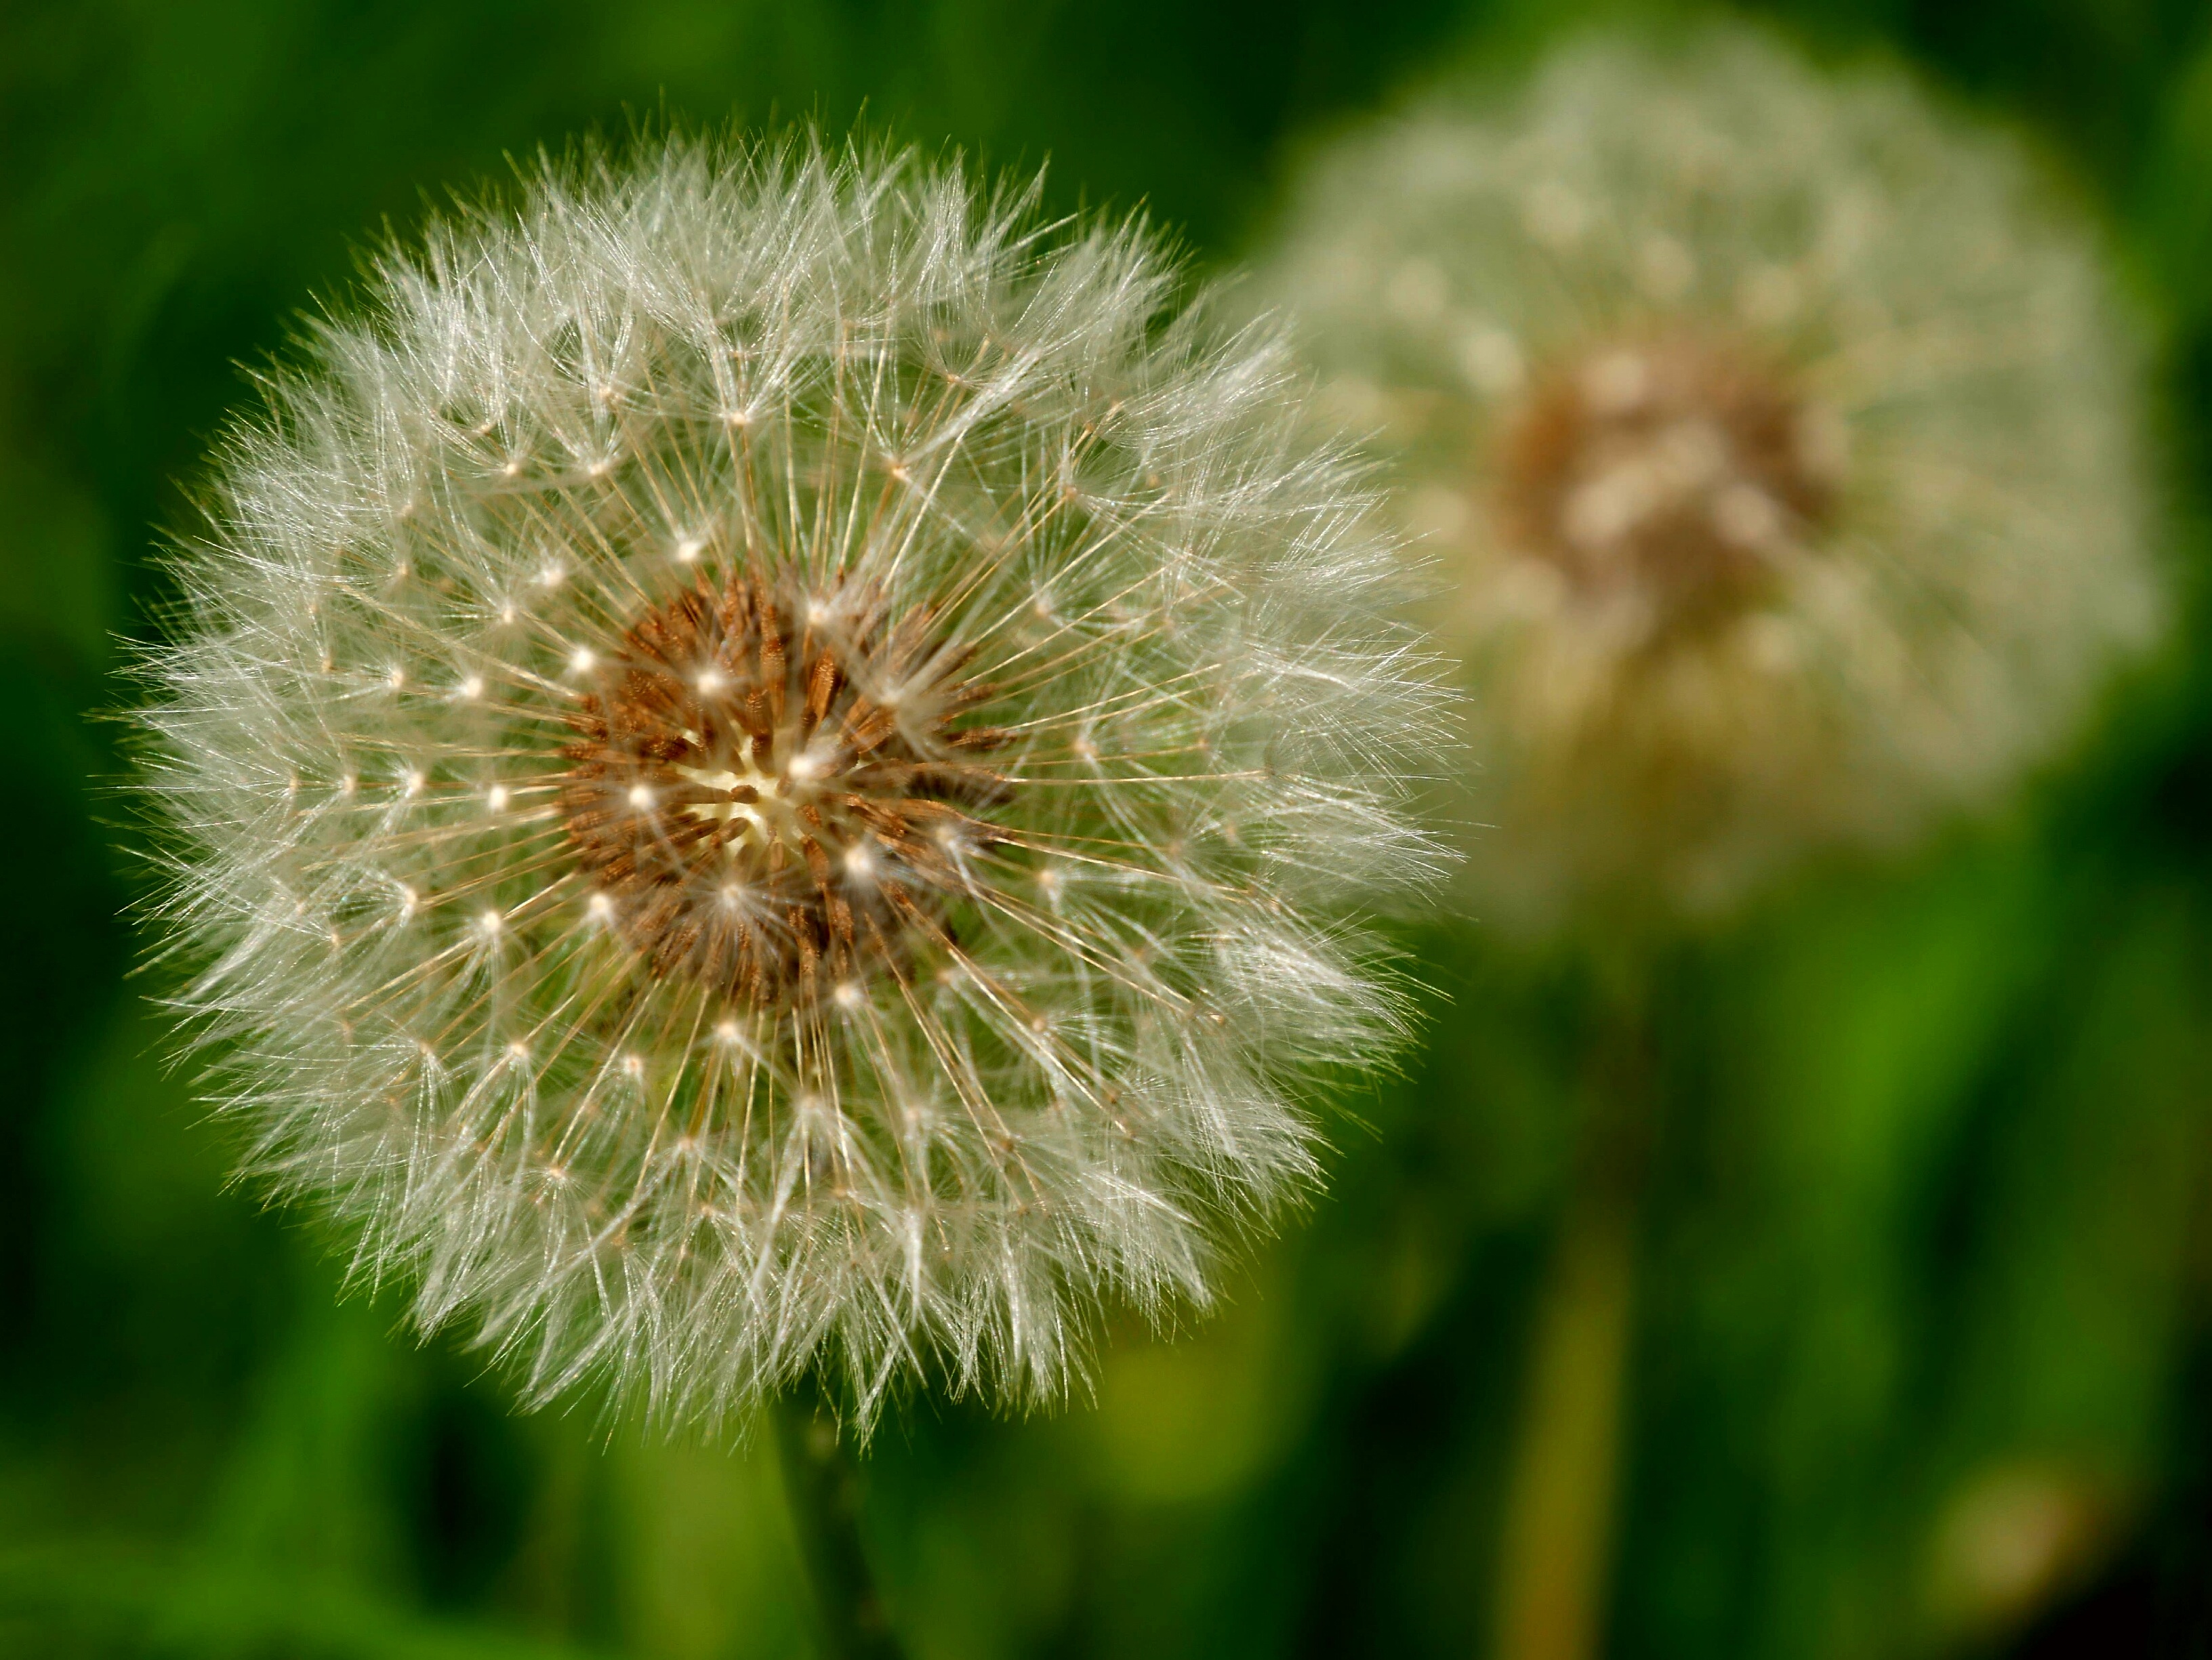
nature, grass, blossom, dew, structure, plant, meadow, dandelion, flower, bloom, summer, spring, green, color, macro, yellow, garden, pink, close, flora, yellow flower, close up, pointed flower, leaves, sunny, petals, bee, beautiful, buttercup, late summer, enjoy, macro photography, honey bee, spring meadow, plant stem, crassocephalum